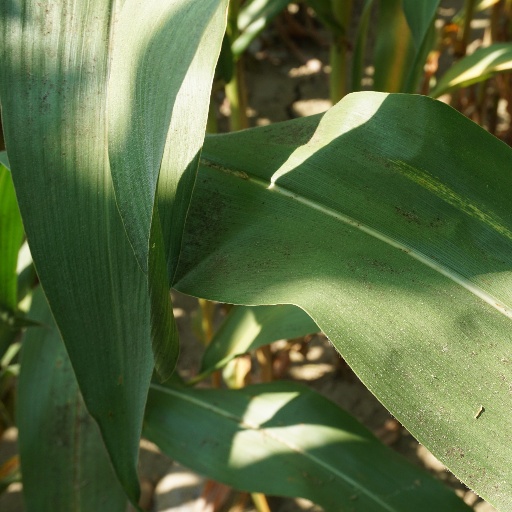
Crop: maize; corn